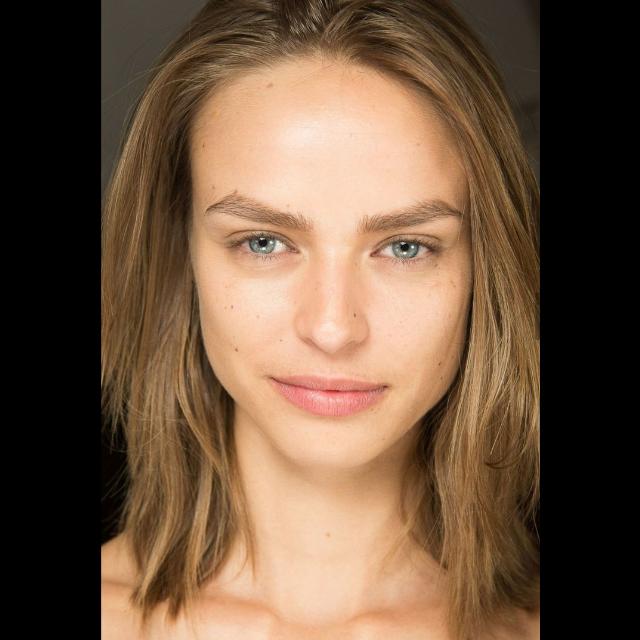
Label: Colored